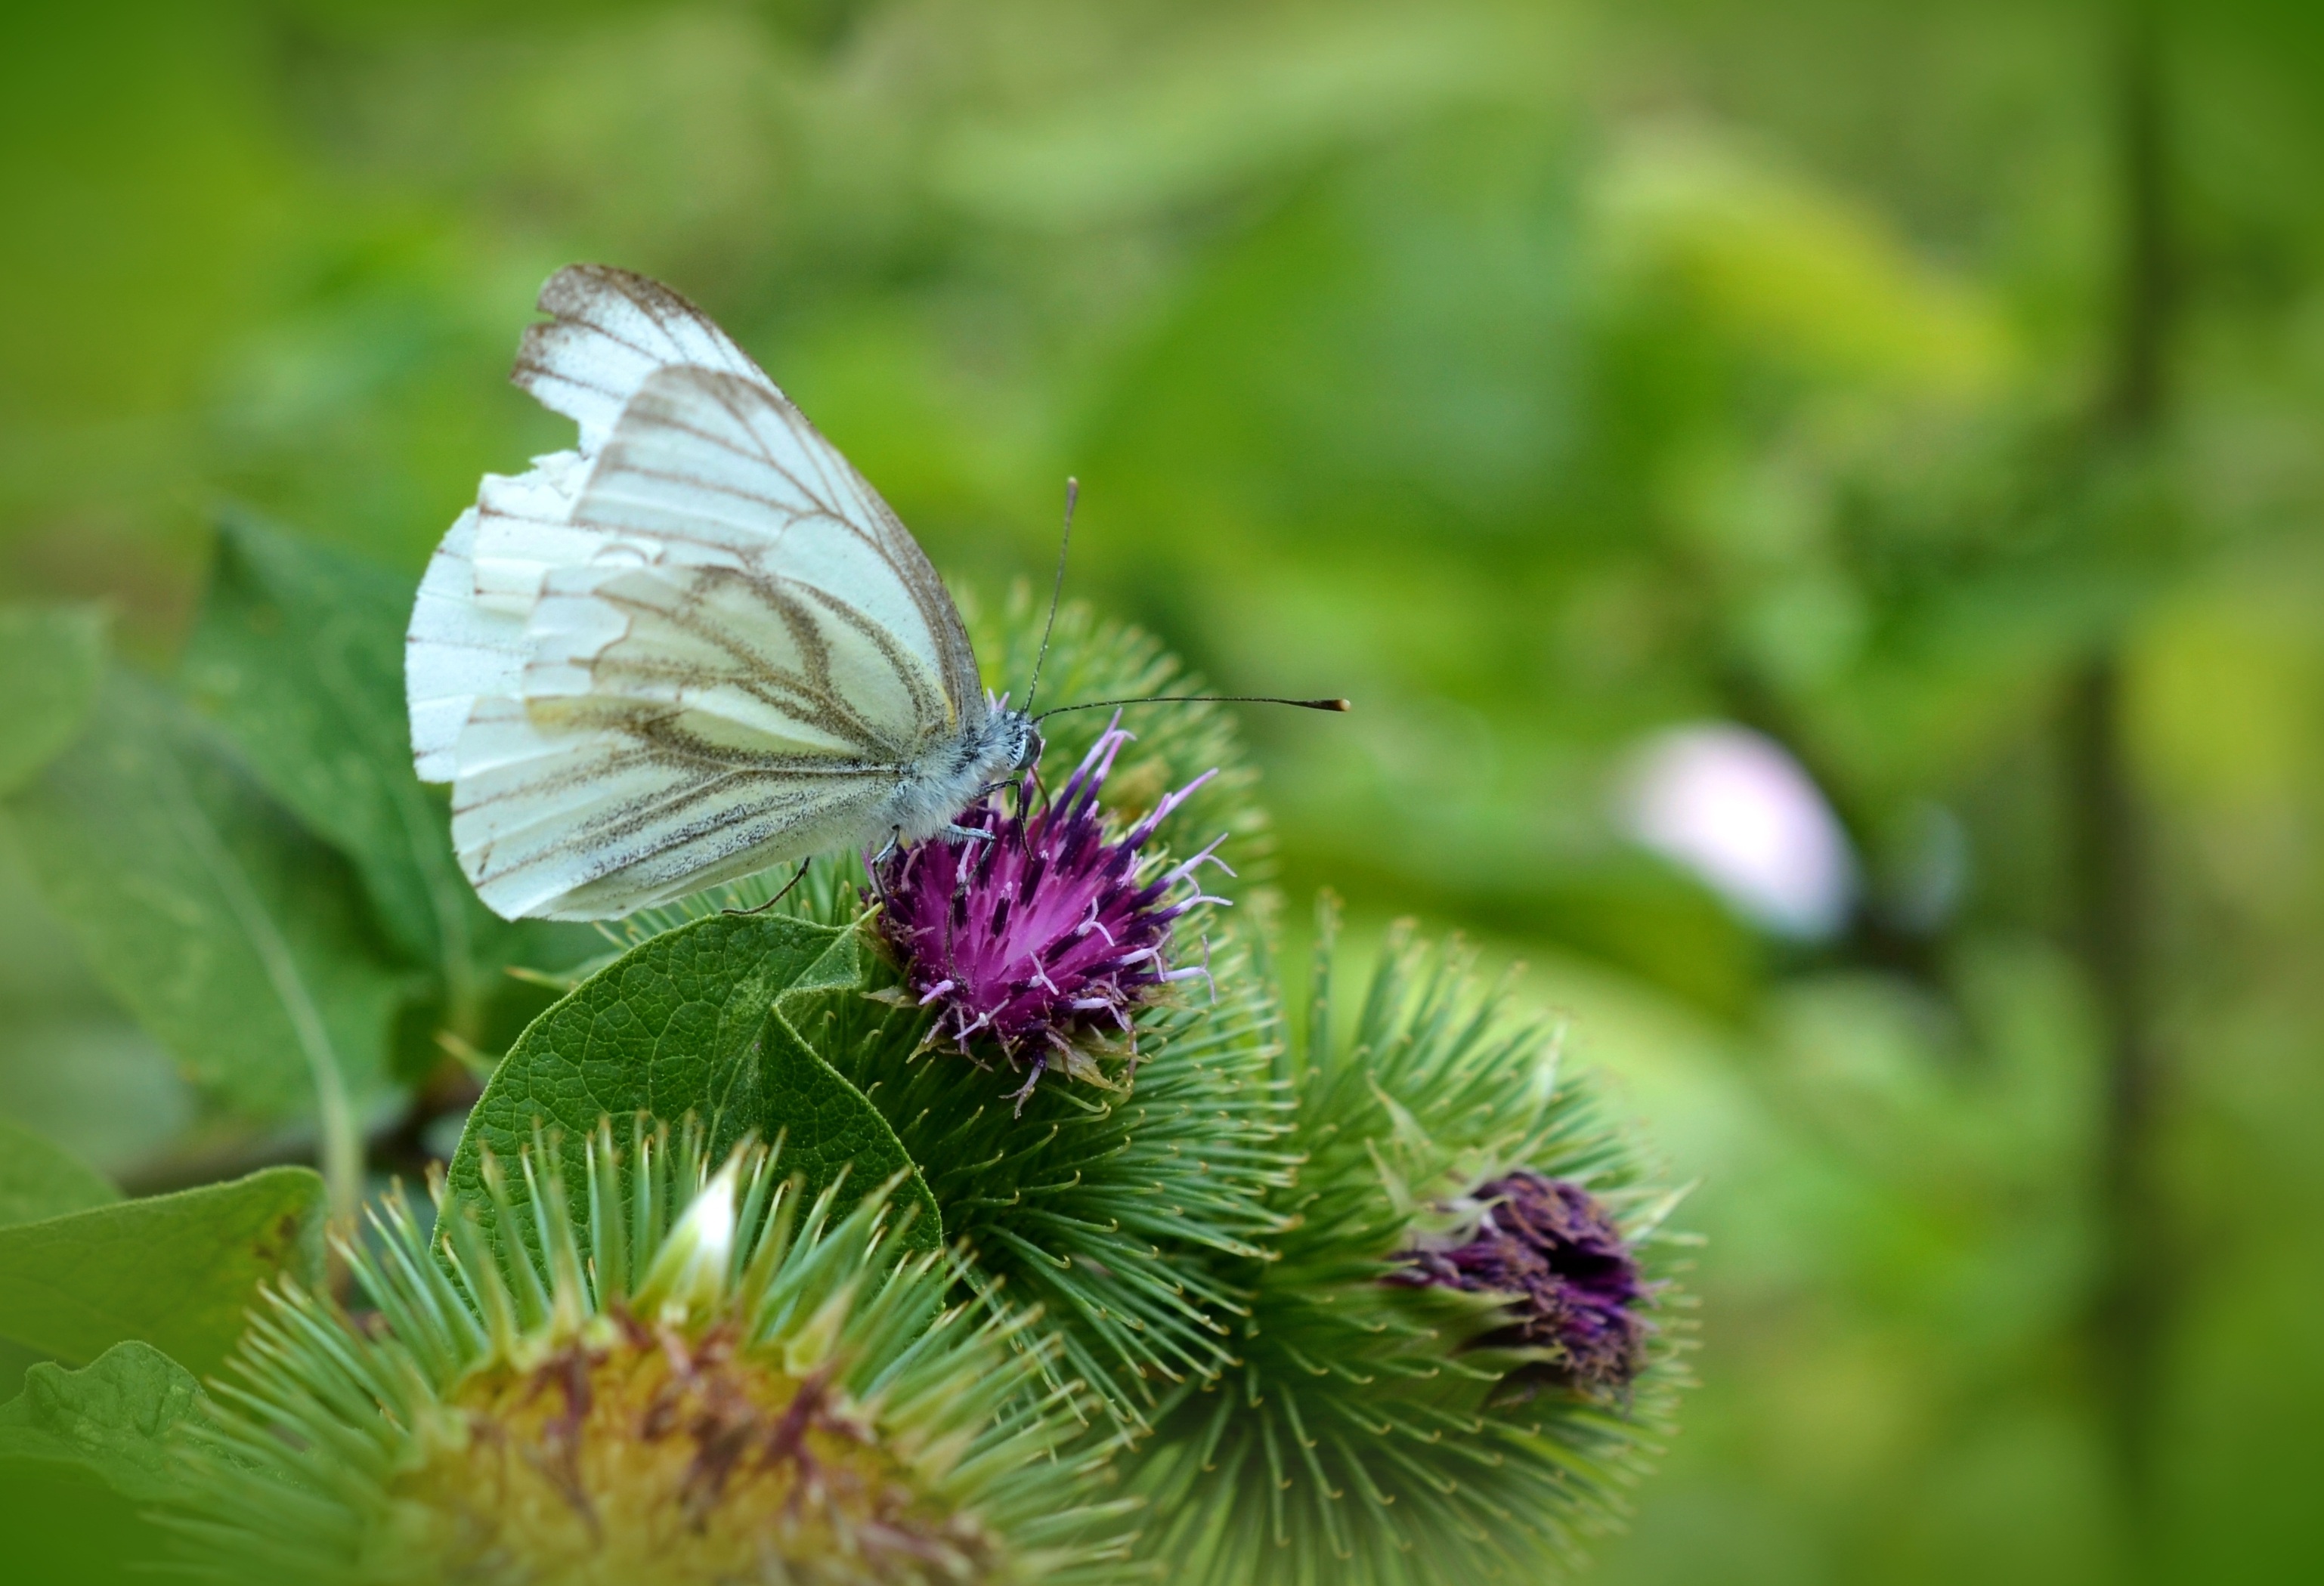
nature, prickly, plant, photography, meadow, flower, summer, green, insect, botany, butterfly, flora, fauna, invertebrate, wildflower, close up, wild plant, thistle, nectar, pieridae, macro photography, white ling, cirsium vulgare, moths and butterflies, lycaenid